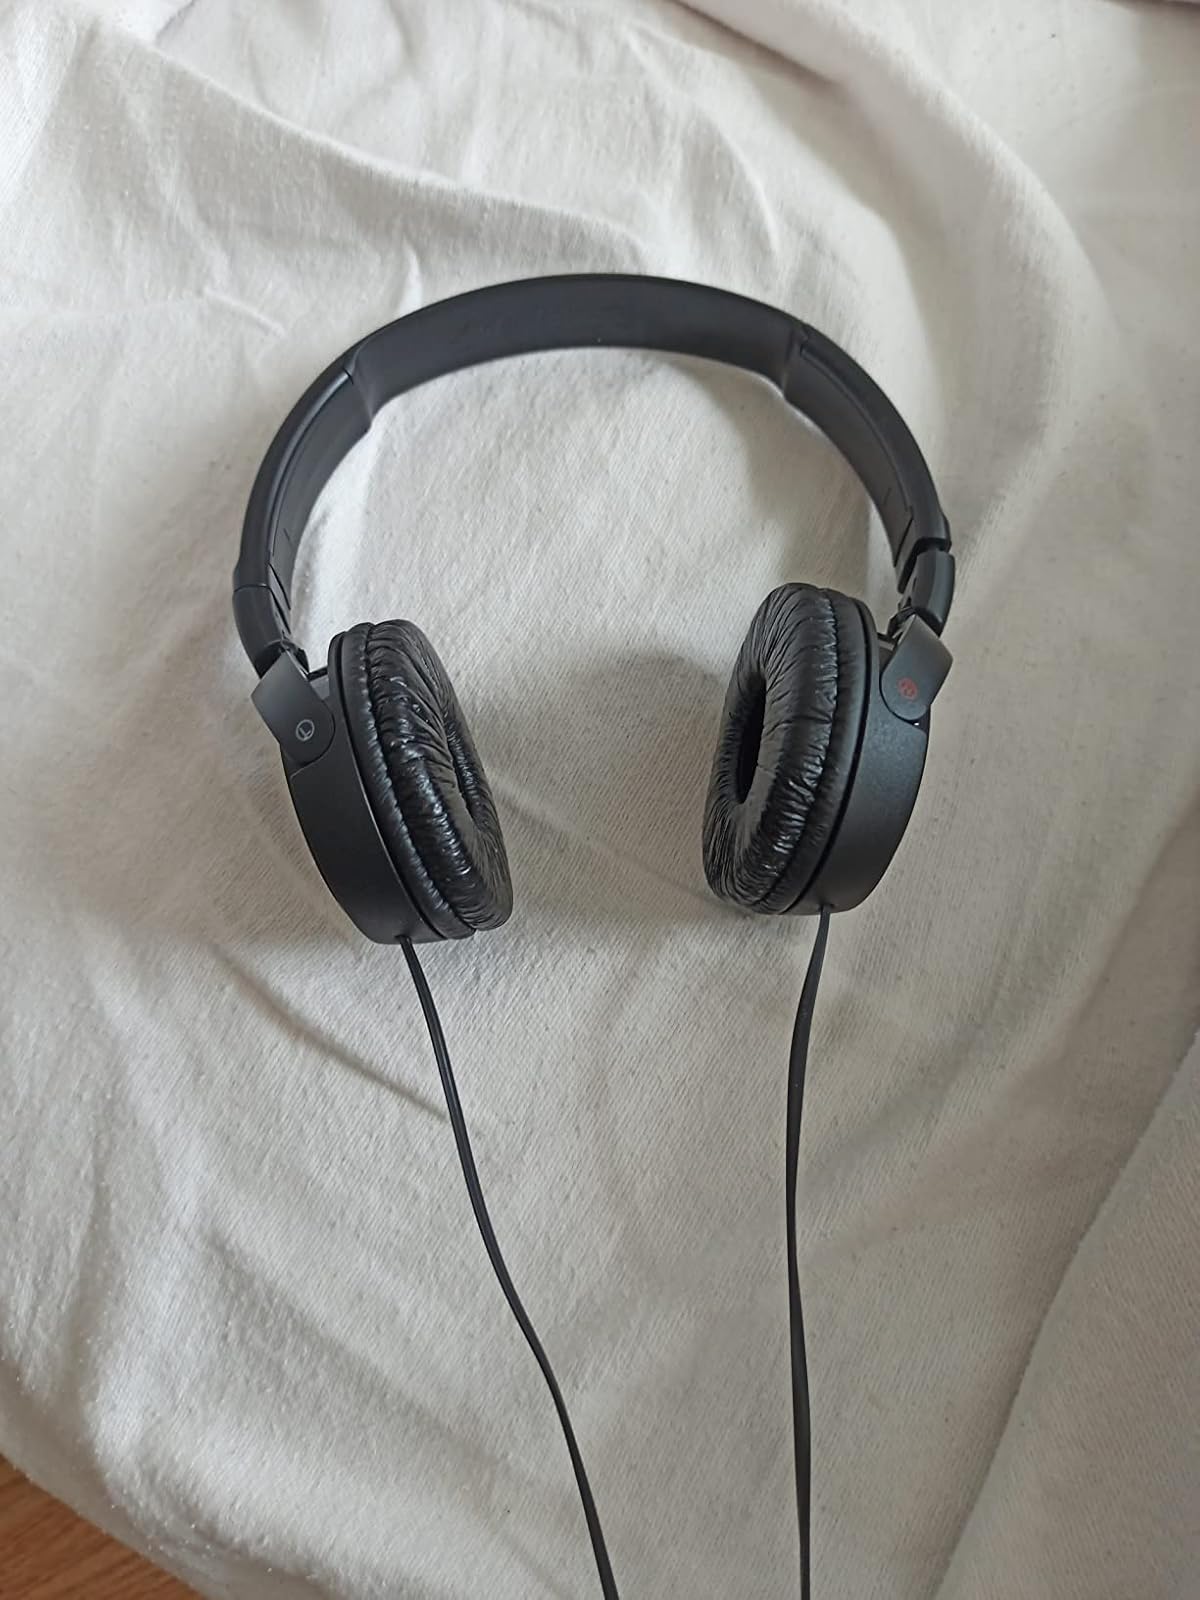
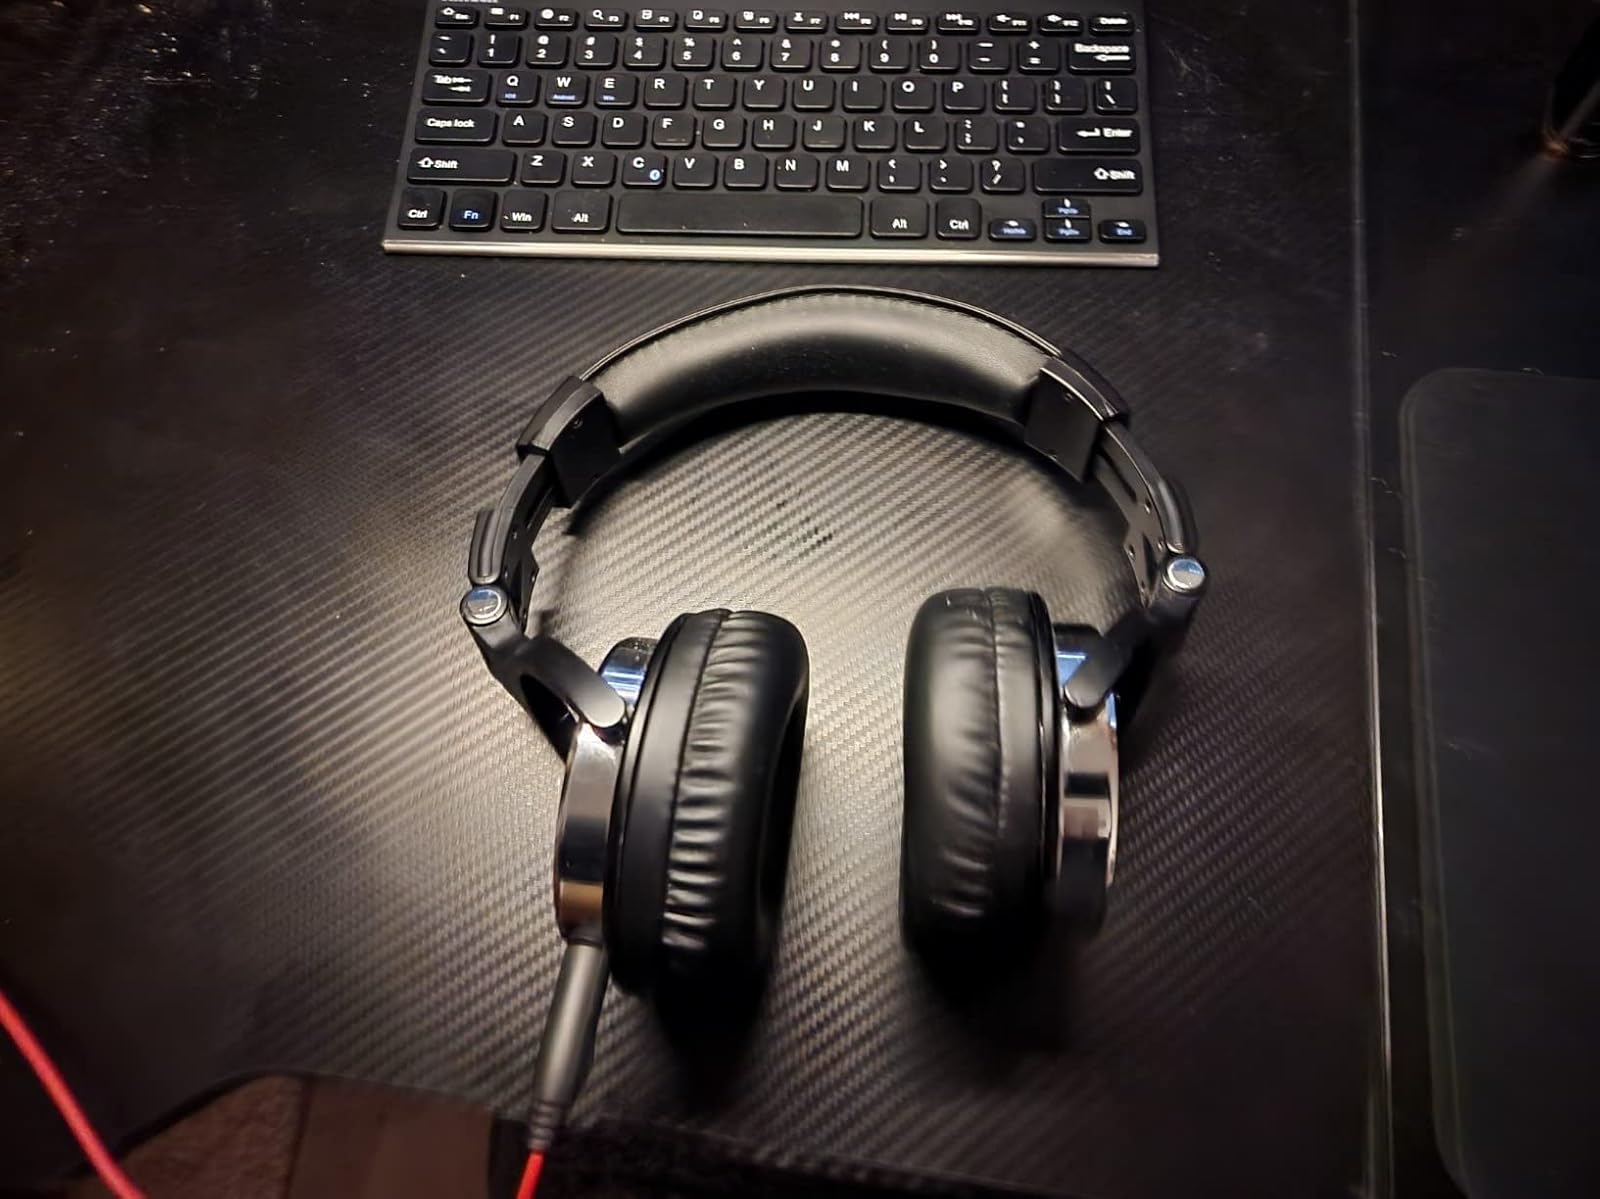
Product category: headphones
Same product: no